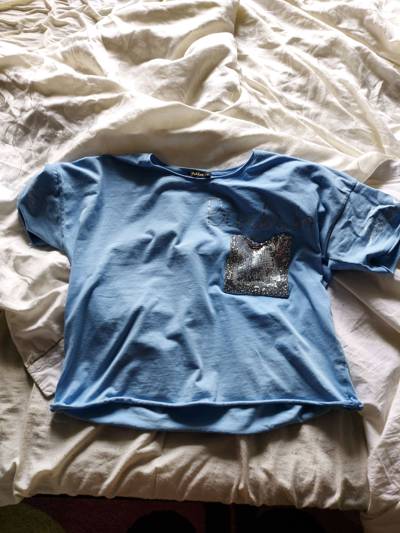
Waste category: clothes